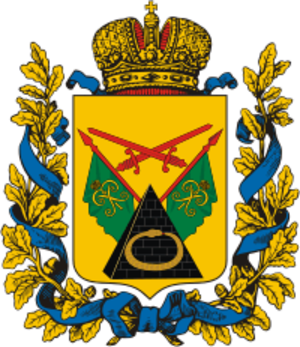
Le blason de l'Ukraine est formé par un champ unique, d'azur, dans lequel apparaît une composition préhéraldique liée à la dynastie des Riourikides en place au Xᵉ siècle et d'autres éléments héraldiques remontant au XVᵉ siècle. Cette composition est nommée trident ; c'est l'un des plus vieux symboles existants car il remonte au XIIᵉ siècle. Selon la plupart des historiens, la signification du trident ukrainien semblerait être la représentation symbolique d'un faucon gerfaut fondant sur une proie en piqué, stylisé selon une influence viking. Des fouilles archéologiques ont montré que des figures de tridents apparaissent dès le Iᵉʳ siècle av. J.-C. C'est officiellement le blason de l'Ukraine depuis le 26 juin 1996. C'était déjà le symbole national durant la période pendant laquelle le pays avait déjà été indépendant précédemment.